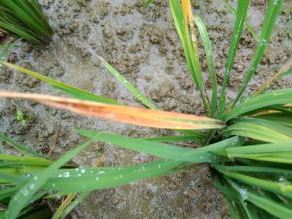
Disease: Tungro